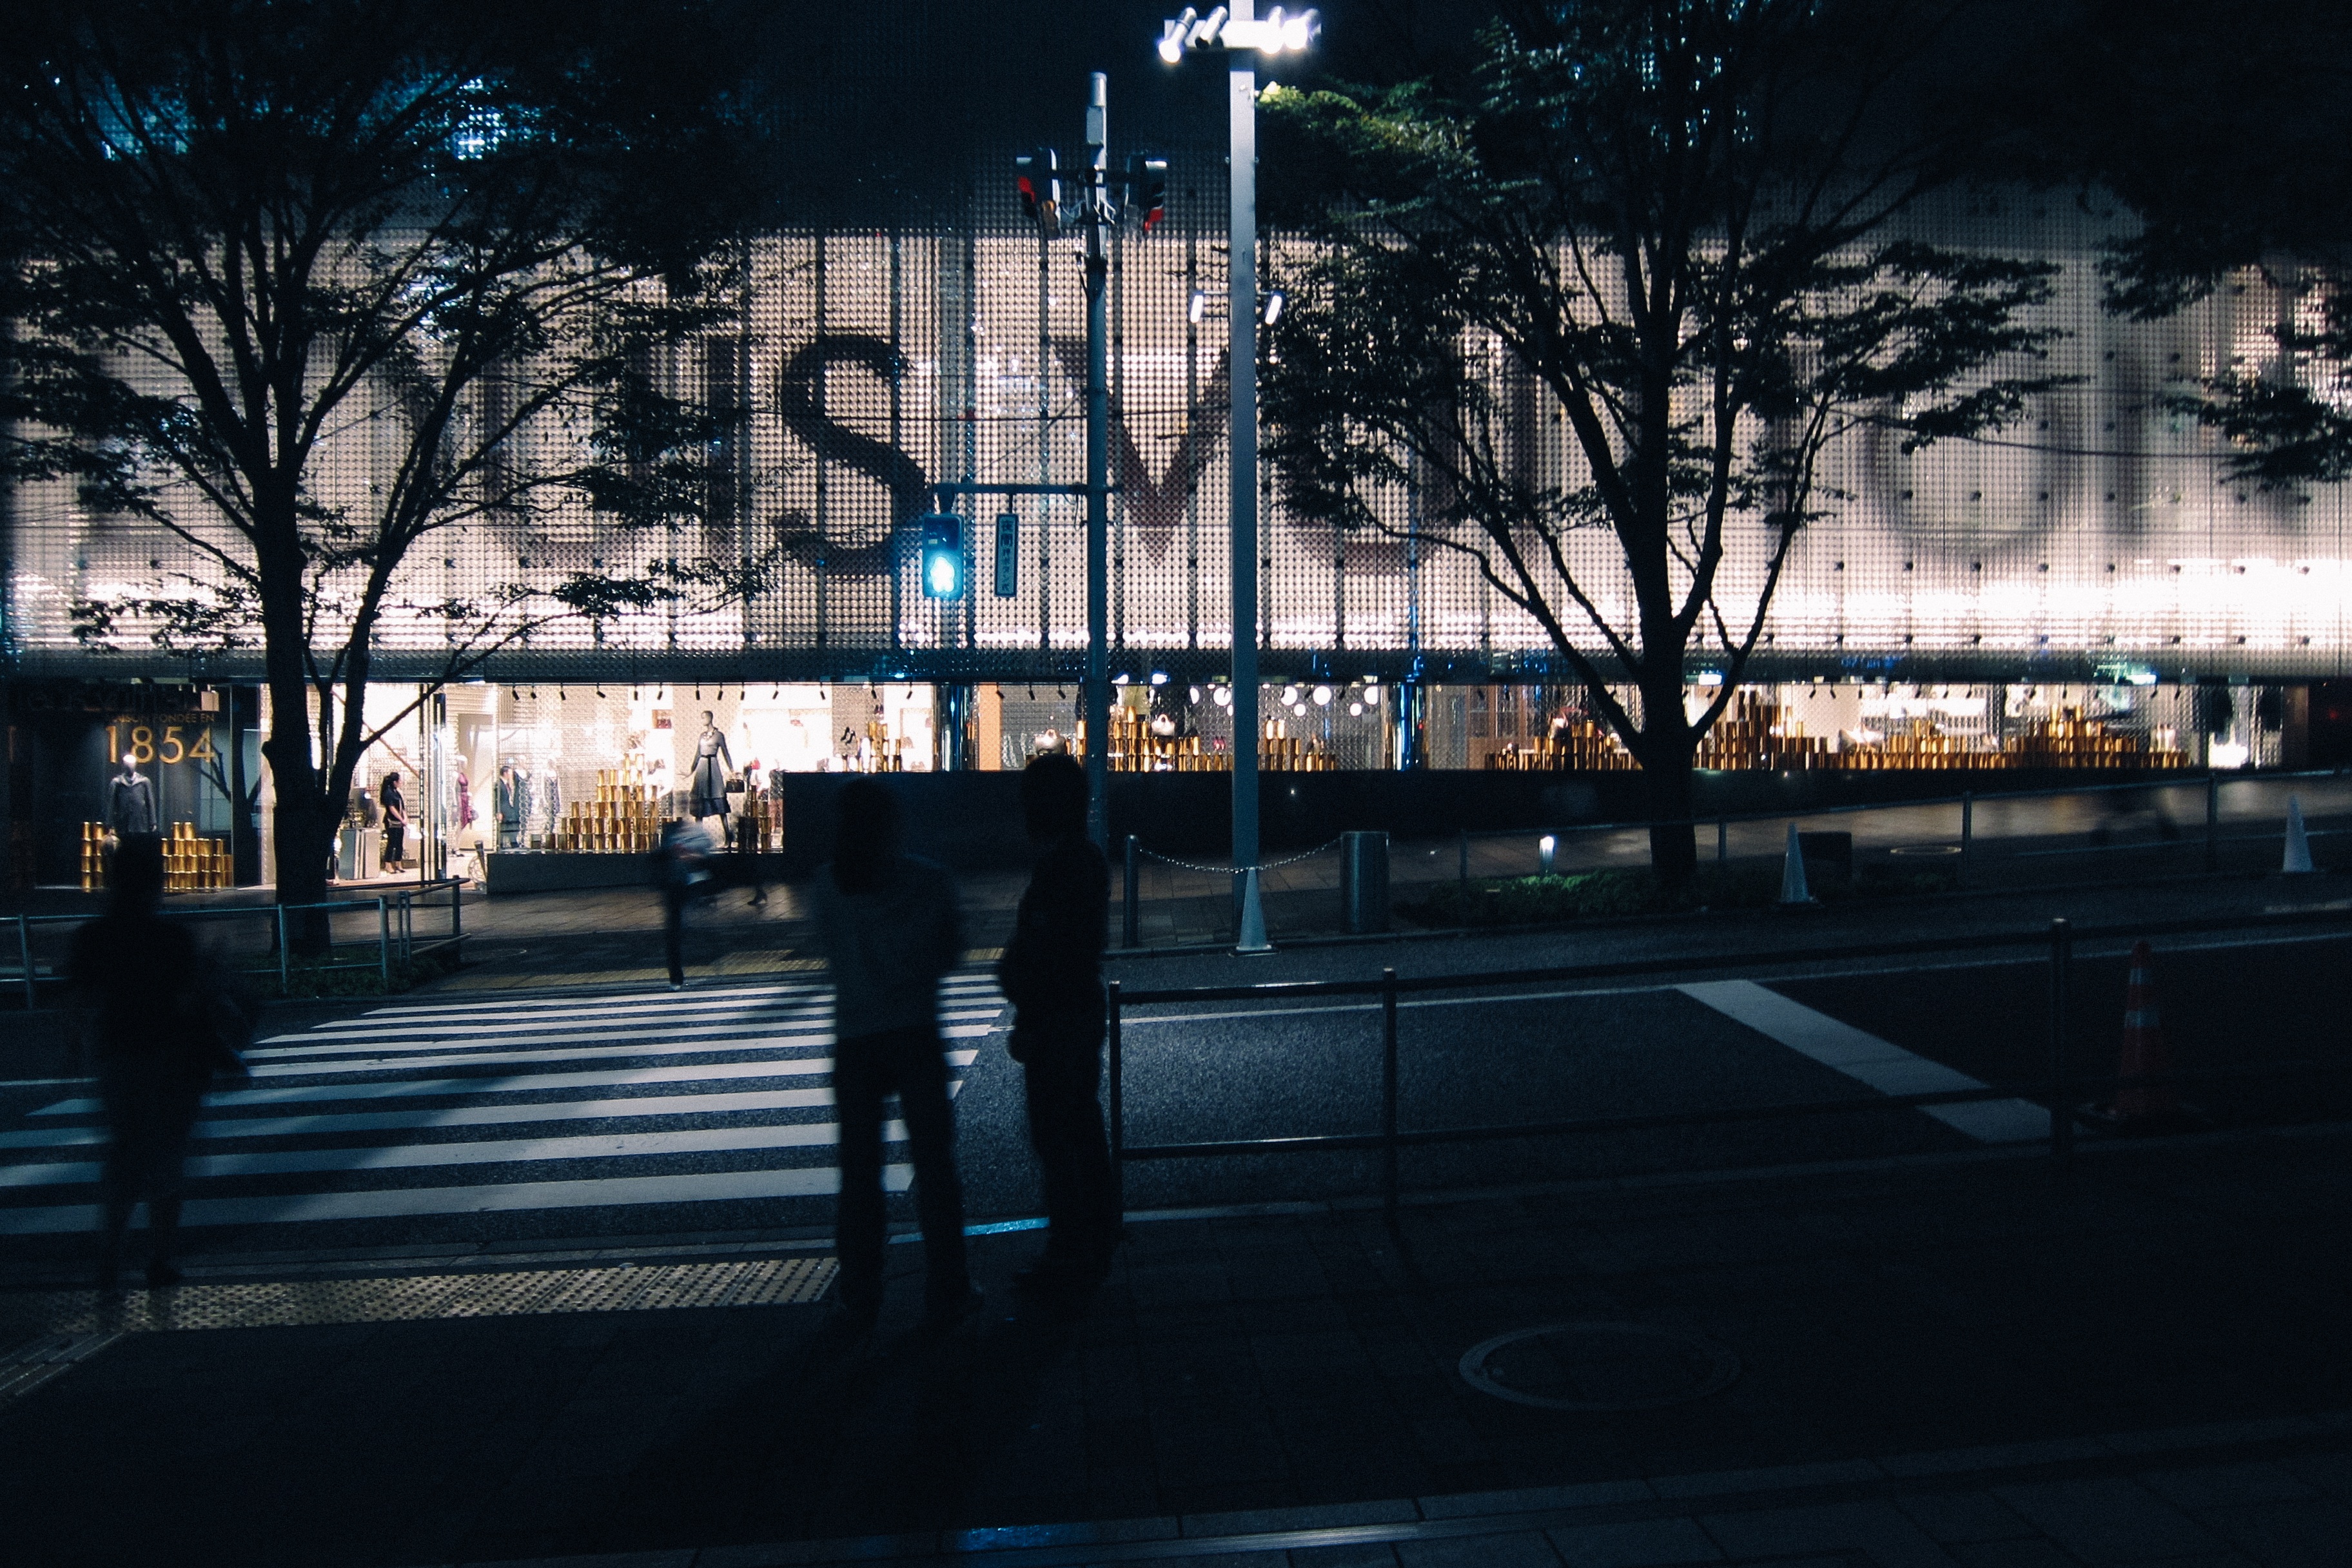
light, night, city, cityscape, downtown, evening, reflection, darkness, lighting, shape, urban area